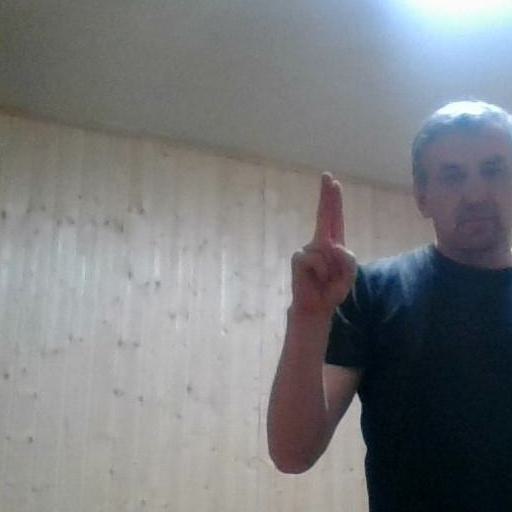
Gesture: two_up